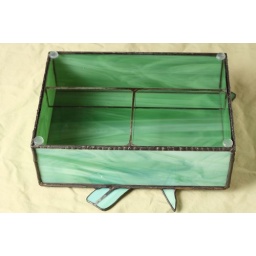
The bottom of the box, clear glass with bumpers. Commission a similar box at furtherjourneys.etsy.com or by email at furtherjourneys@gmail.com